Schnyder crystalline corneal dystrophy

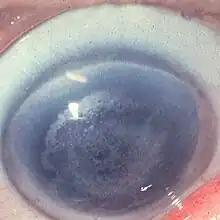
Schnyder corneal dystrophy. Crystalline opacities are evident in the central cornea (Courtesy Dr. G.N. Foulks)

Schnyder crystalline corneal dystrophy (SCD) is a rare form of corneal dystrophy. It is caused by heterozygous mutations in UBIAD1 gene. Cells in the cornea accumulate cholesterol and phosopholipid deposits leading to the opacity, in severe cases requiring corneal transplants. Abnormal cholesterol metabolism has been noted in other cell types of affected patients (skin fibroblasts) suggesting that this may be a systemic disorder with clinical manifestations limited to the cornea.